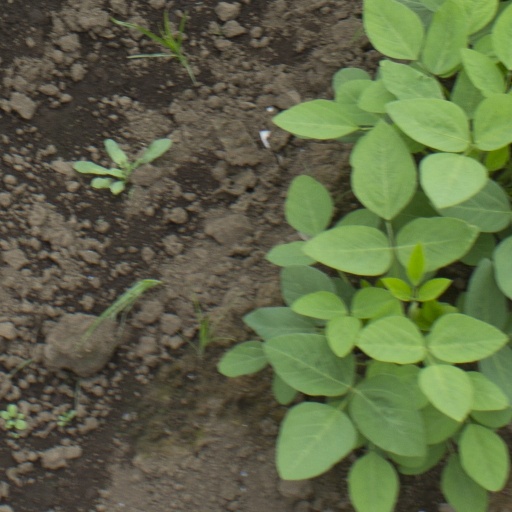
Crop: soybean